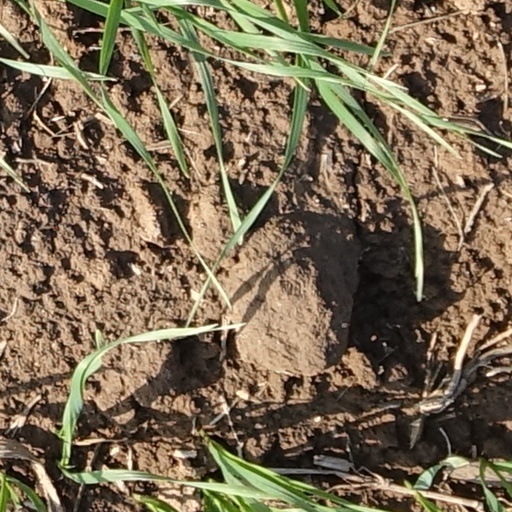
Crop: wheat